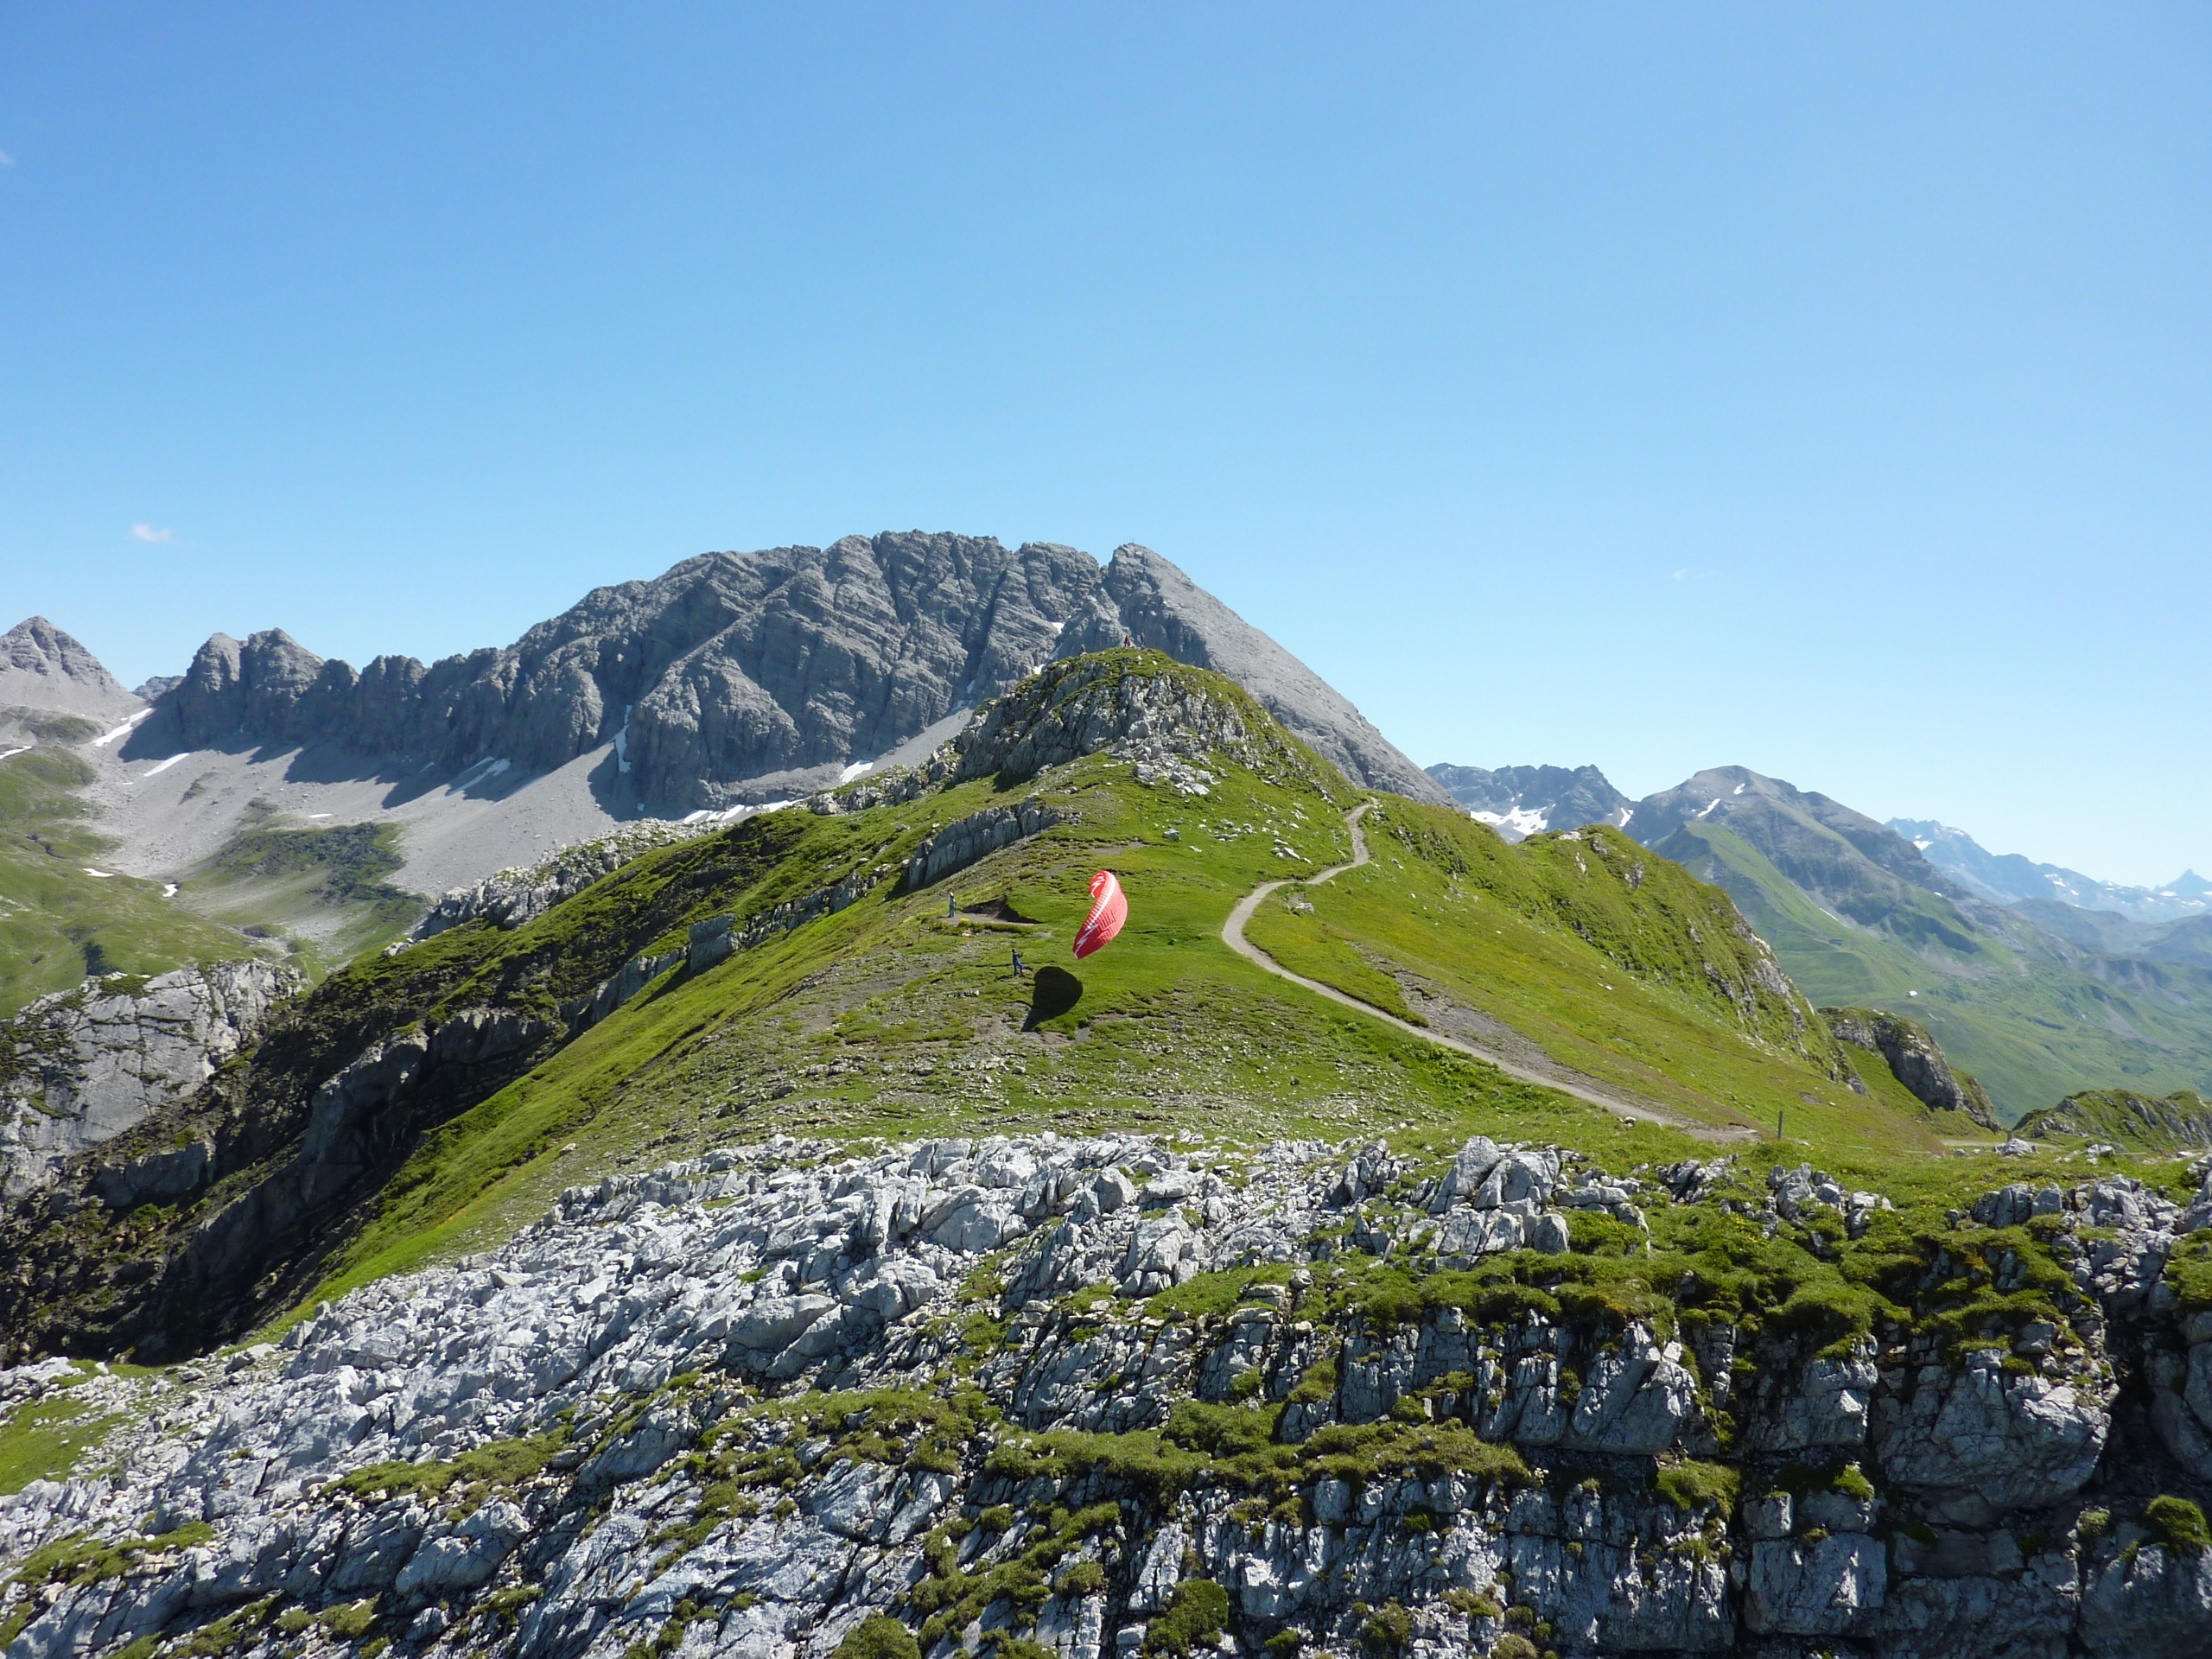
landscape, wilderness, walking, mountain, sport, meadow, hill, lake, adventure, valley, mountain range, fly, highland, aerial view, ridge, paragliding, paraglider, start, mountains, alps, plateau, fell, loch, hobby, take off, landform, mountain pass, pull up, arlberg, geographical feature, mountainous landforms, clipping stage, r fikopf